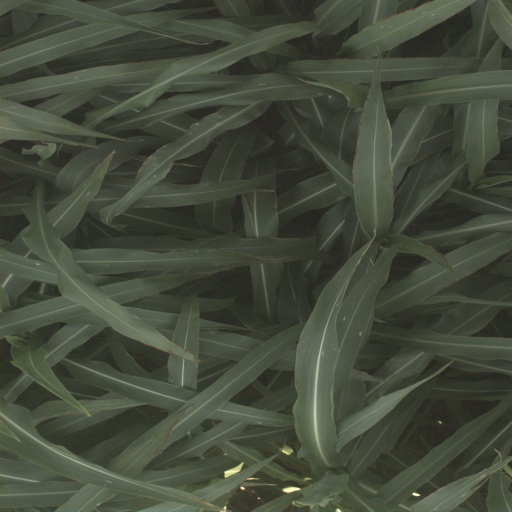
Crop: sorghum